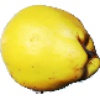
Label: quince